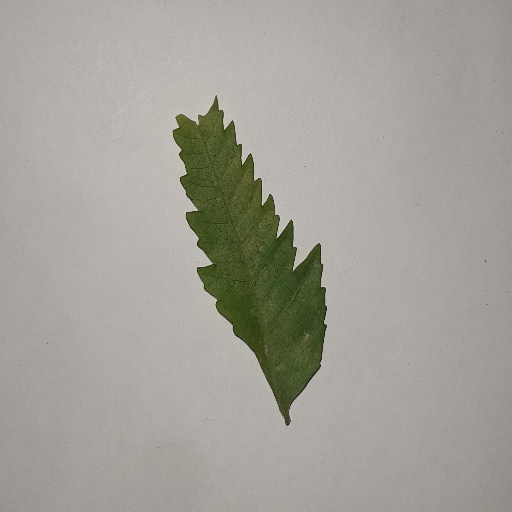
Species: Neem
Leaf condition: Yellow Leaf